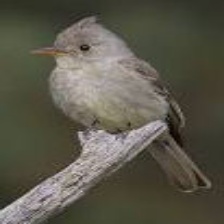
Species: GREATER PEWEE
Scientific name: CONTOPUS PERTINAX